Flin Flon

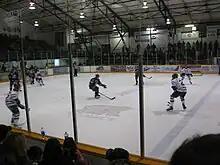
Flin Flon Bombers home game at the Whitney Forum

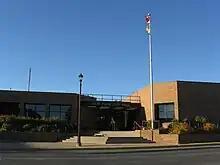
Flin Flon City Hall

Flin Flon is the home of the Flin Flon Bombers of the Saskatchewan Junior Hockey League and the birthplace of NHL great and Hall of Fame member Bobby Clarke. As captain of the team, he led the Philadelphia Flyers to two NHL Stanley Cup championships in the 1970s, and was a star on the 1972 Team Canada Summit Series roster. Other NHLers hailing from Flin Flon include Ken Baird, Ken Baumgartner, Matt Davidson, Kim Davis, Dean Evason, Al Hamilton, Ted Hampson (who was captain of the Flin Flon Bombers Memorial Cup team in 1957 and the second player to ever receive the Bill Masterton Memorial Trophy), Gerry Hart, Ron Hutchinson, George Konik, Ray Maluta, Tom Gilmore, Dunc McCallum, Eric Nesterenko, Mel Pearson, Reid Simpson, David Struch, and Ernie Wakely.